John MacNider

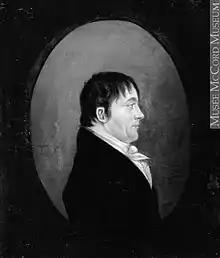

John MacNider (10 June 1760 – 1829) was a Scottish-Quebecer businessman who pioneered the settlement and development of the Seigneuries of Grand-Métis and Métis-sur-Mer, Quebec. He is remembered as a particularly enterprising and visionary Seigneur, "a man with the dreams and ambition to pursue its (Metis's) development and with the means to do so". From nothing, he developed a thriving Scottish community into which he willingly put more money in than he ever took out. Though MacNider died three years before its completion, he played a crucial role in persuading Governor Sir James Kempt to build the road that would connect Métis by land to the outside world. The road became a settlement magnet, and Métis quickly became the principal population centre for the Gaspé region. His second wife, Mrs Angelica (Stuart) MacNider (1764-1829), kept a diary recording early life at Métis, held at the National Archives of Canada. He was the grandfather of The Hon. Félix-Gabriel Marchand, 11th Prime Minister of Quebec.